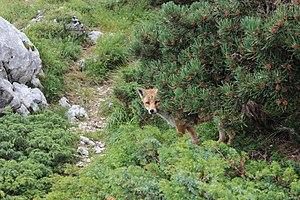
Renard surpris en Chartreuse (Sommet du Pinet)
L'animal sauvage est un animal à l'état naturel de la vie sauvage, hors du contrôle humain. Une espèce sauvage se définit par opposition à domestique ou apprivoisée ; et aussi, moins nettement, à une espèce férale, retournée à la vie sauvage.